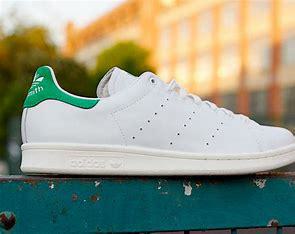
Brand: Adidas
Model: Stan Smith